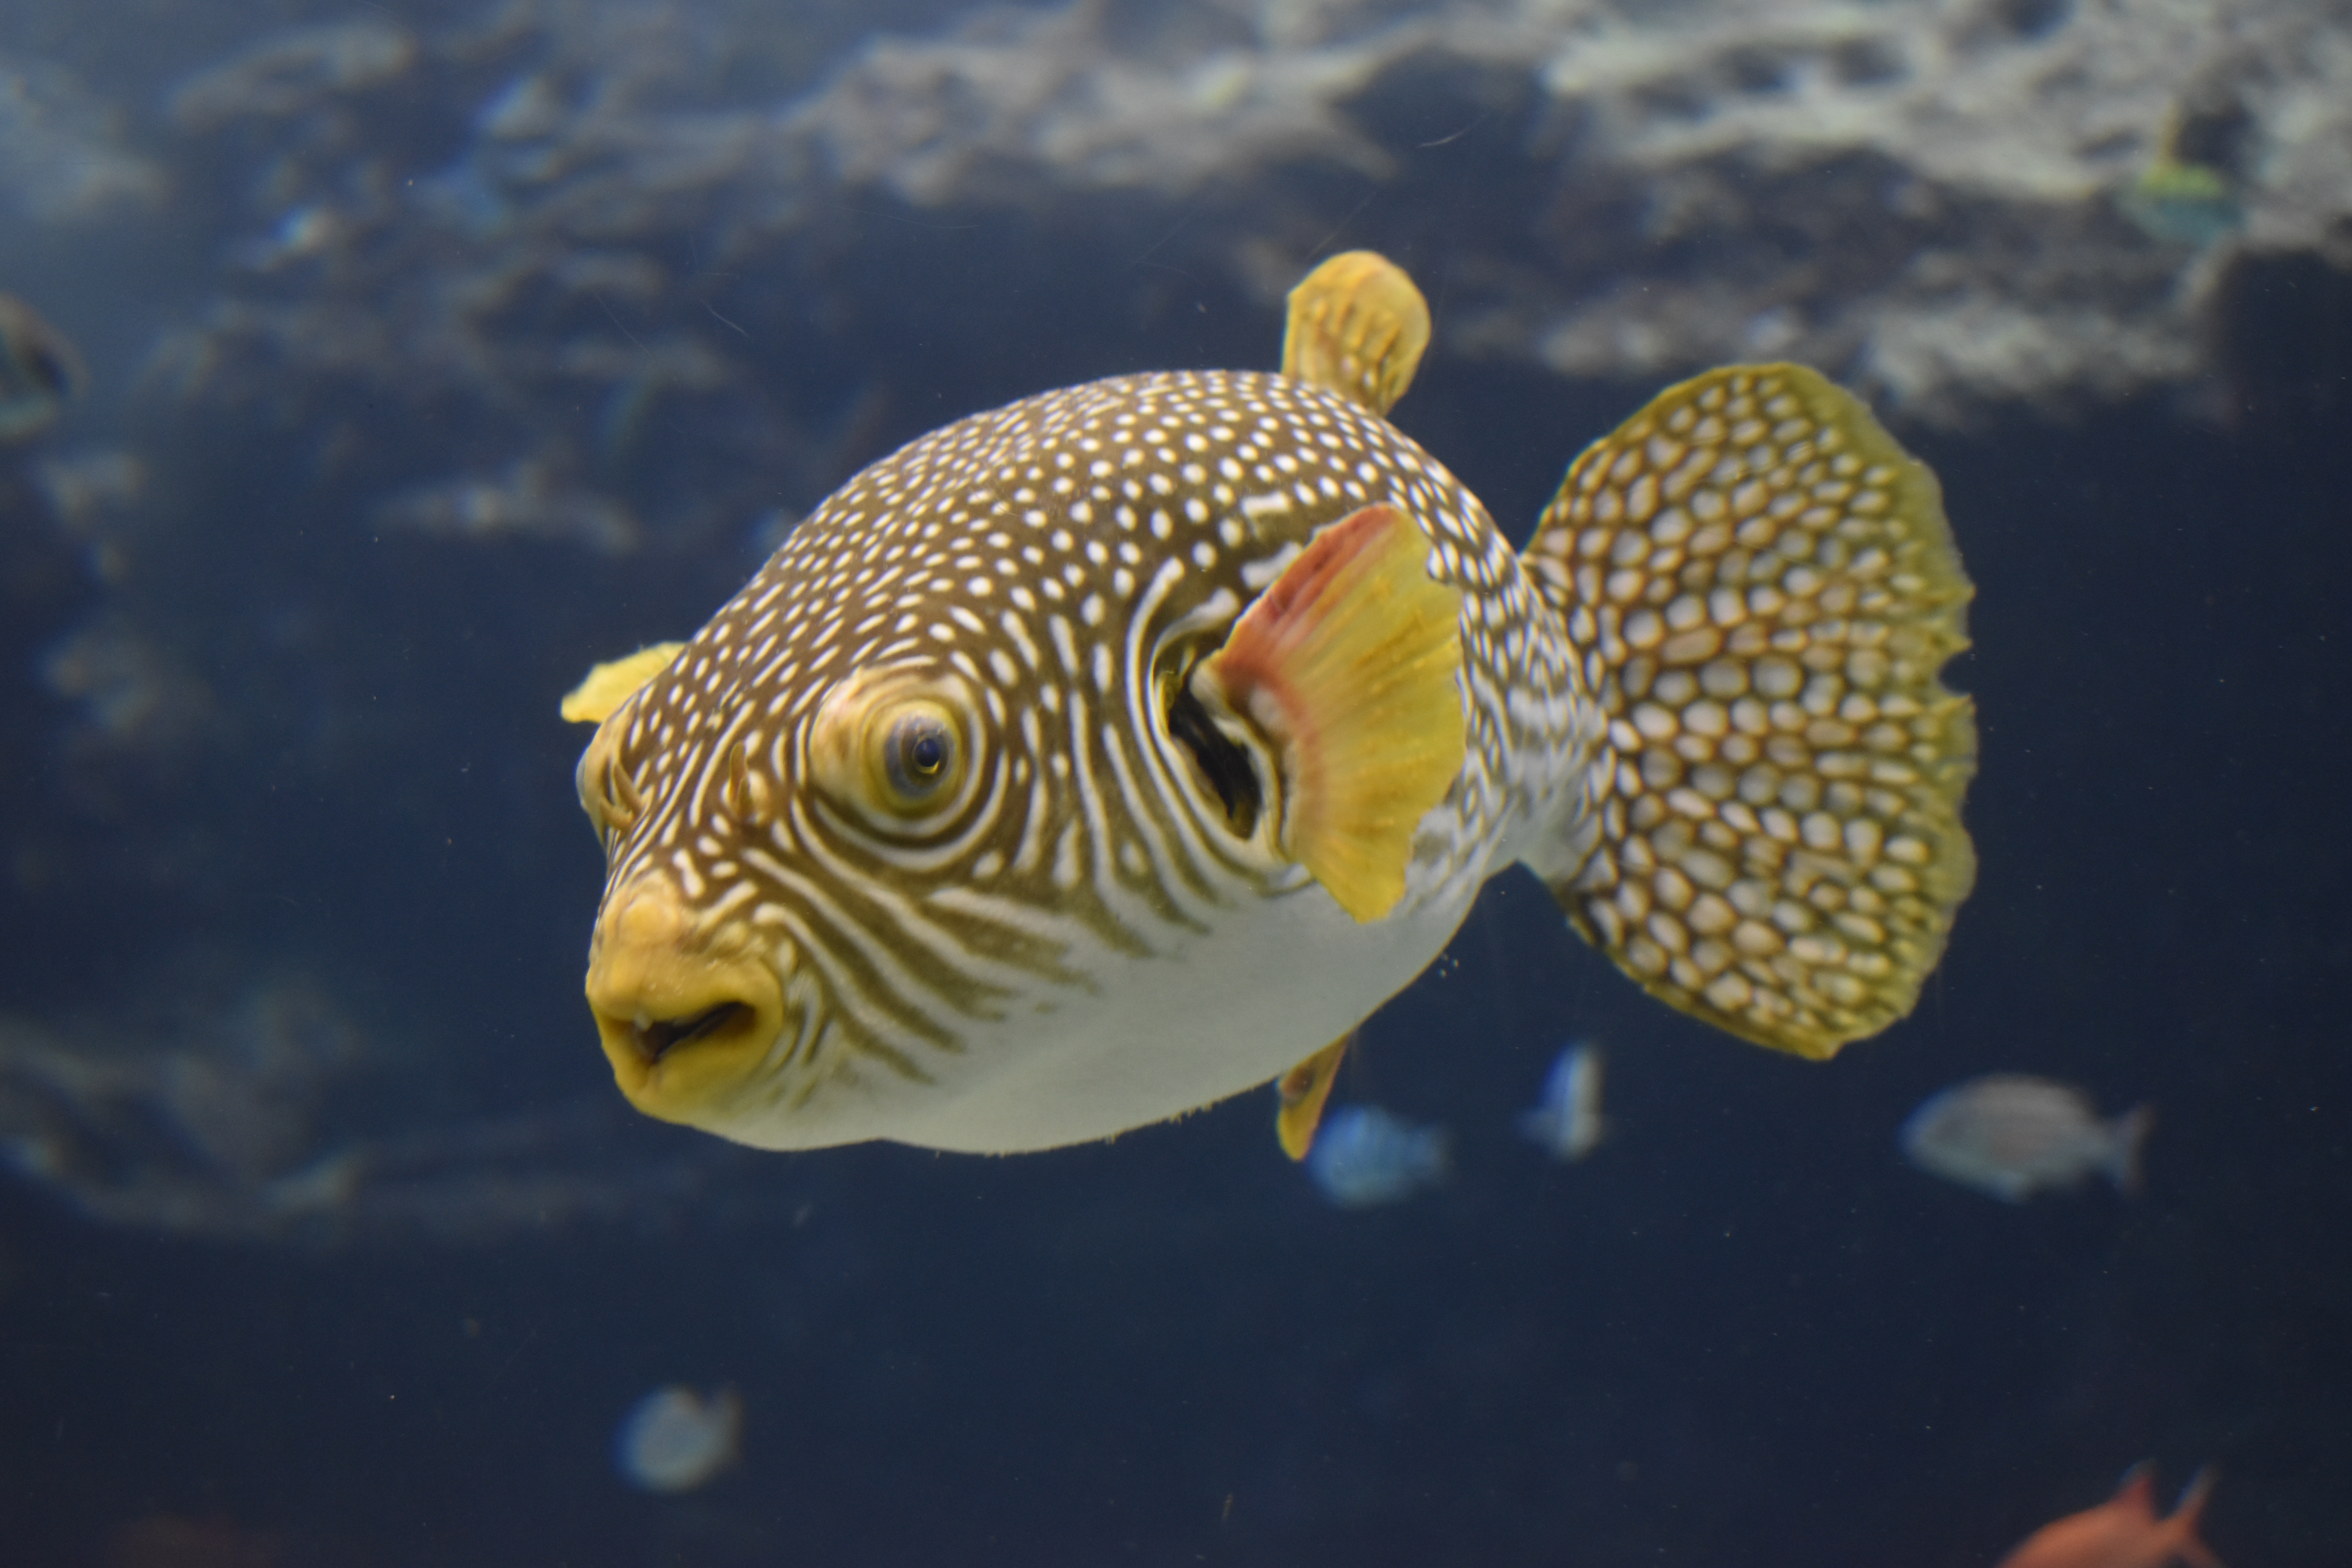
okinawa, japan, aquarium, winter, fish, marine biology, organism, underwater, Green pufferfish, bony fish, triggerfish, fugu, blowfish, Porcupine fishes